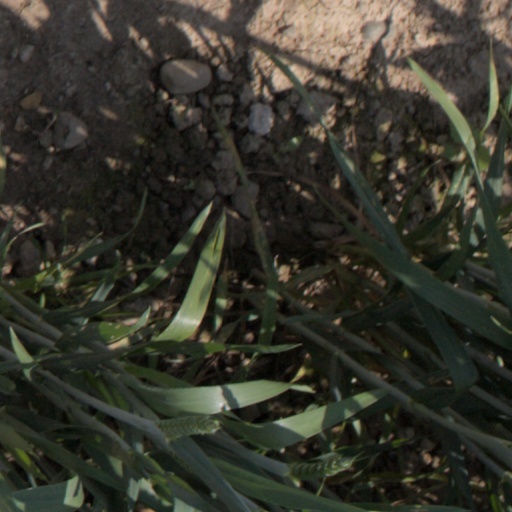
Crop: wheat